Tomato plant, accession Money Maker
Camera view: horizontal (90 deg, fisheye); turntable rotation: 90 degrees
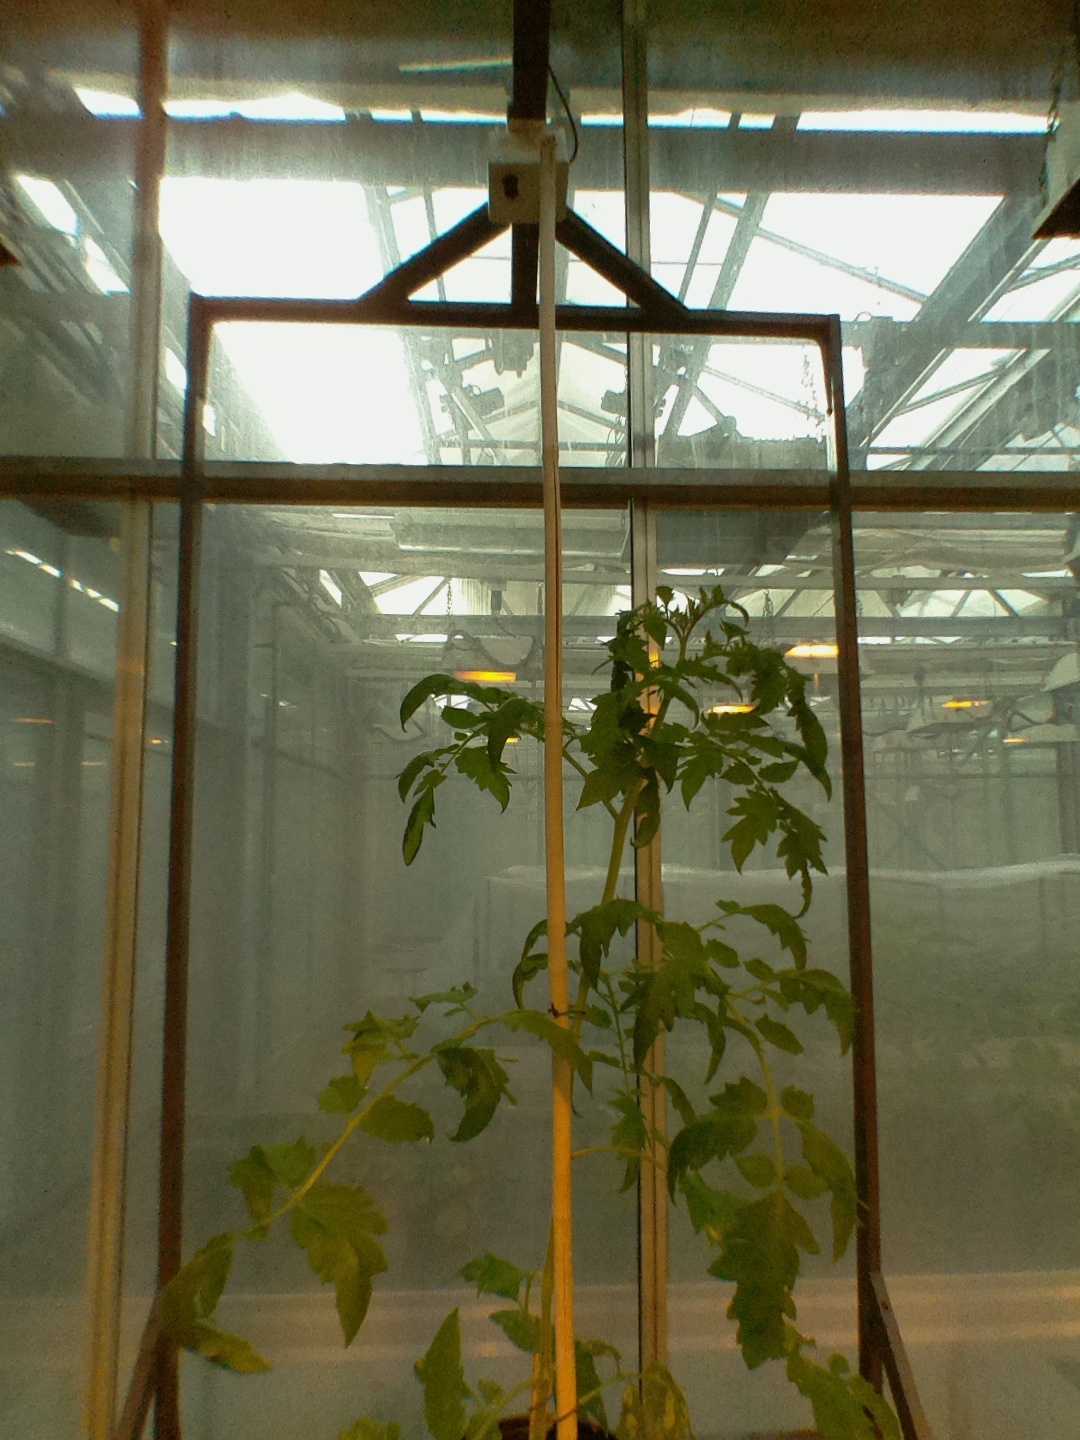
BBCH growth stage 55: 5 inflorescences visible